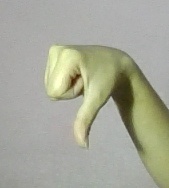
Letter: waw